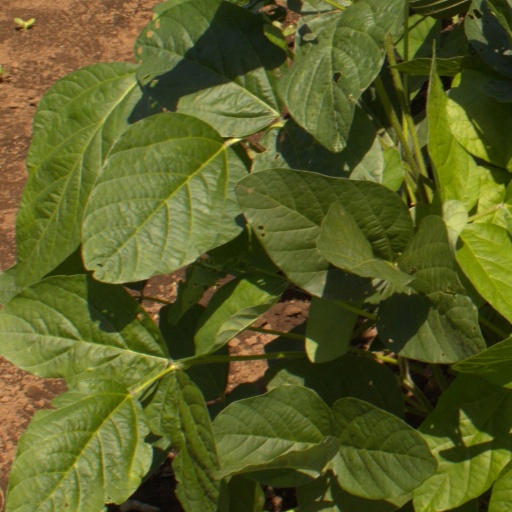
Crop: soybean